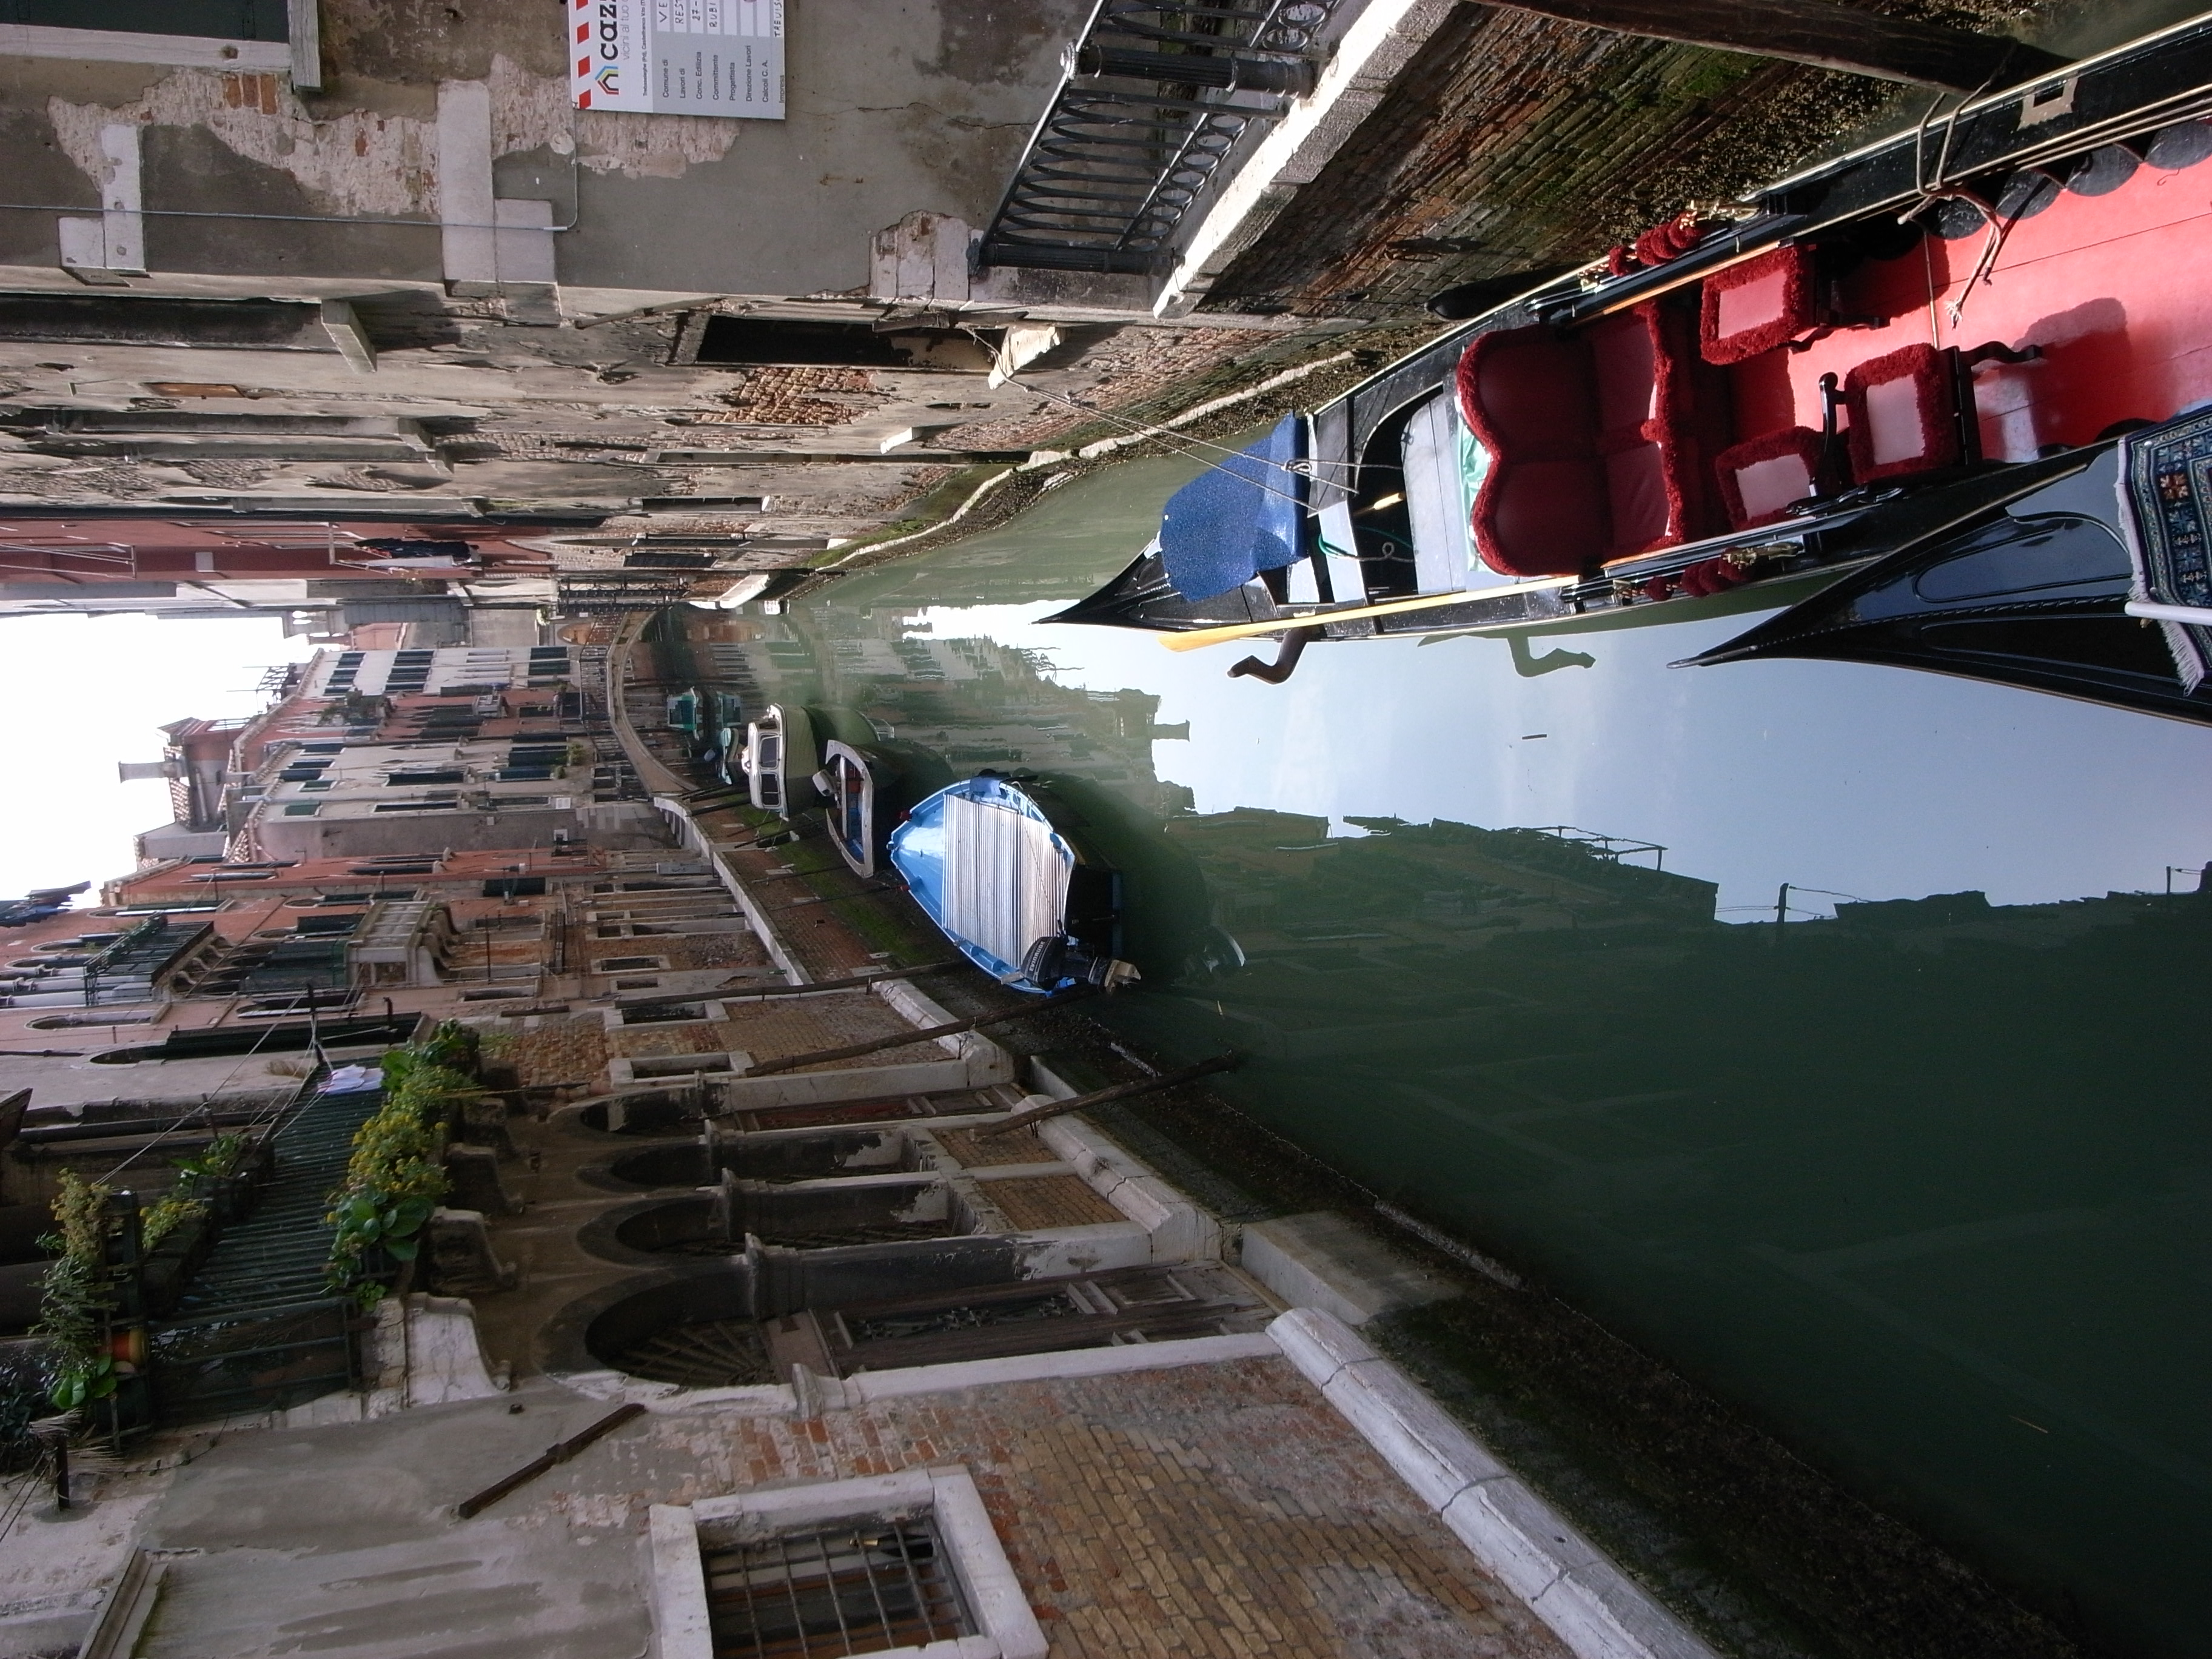
boat, river, canal, vehicle, venice, waterway, world, body of water, channel, heritage, weltkulturerbe, unescowelterbe, venedig, landform, geographical feature